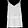
Label: T - shirt / top